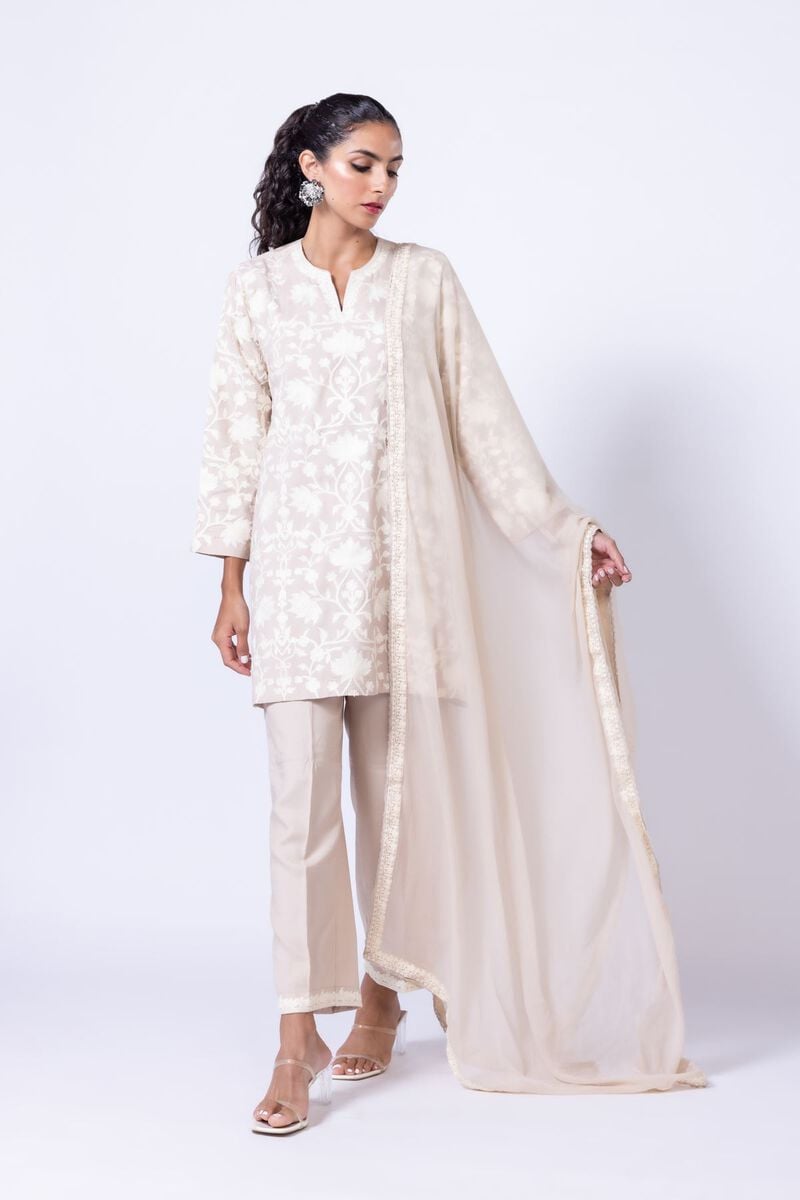
cream embroidered choli set